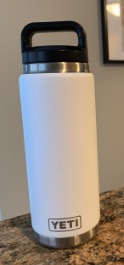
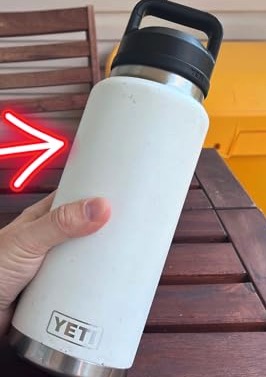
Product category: misc
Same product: yes